James IV of Scotland

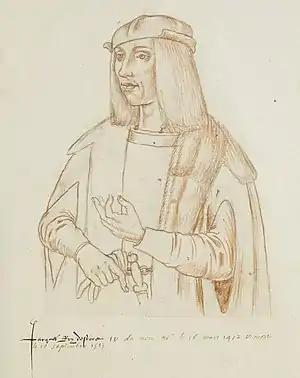
Copy of contemporary portrait of James by Jacques Le Boucq

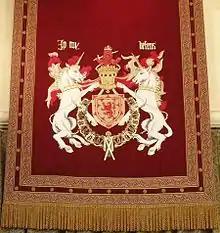
Arms of James IV

The victorious rebels moved swiftly to consolidate their power, and on 12 June, only a day after Sauchieburn, the new king issued his first charter. Edinburgh and Stirling castles were secured, as were the late king's money and jewels, and the rebel leaders were rewarded with offices of state and posts in the royal household. James IV's coronation took place on 24 June 1488 at Scone Abbey. The Archbishop of St Andrews, William Scheves, a favourite of James III, did not officiate during the coronation ceremony, with the new king being instead crowned by Robert Blackadder, Bishop of Glasgow. A few days later, James IV attended the burial of his father at Cambuskenneth Abbey, a scene later portrayed in James IV's book of hours. The new king also hosted his maternal great-uncle, Gerhard VI, Count of Oldenburg, who arrived at Leith with a Danish fleet in August, and remained in Scotland until the following year.